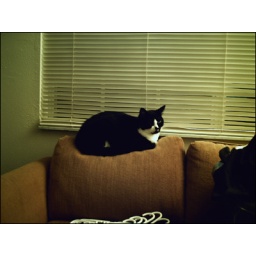
On the couch in the old office - 5/2006.